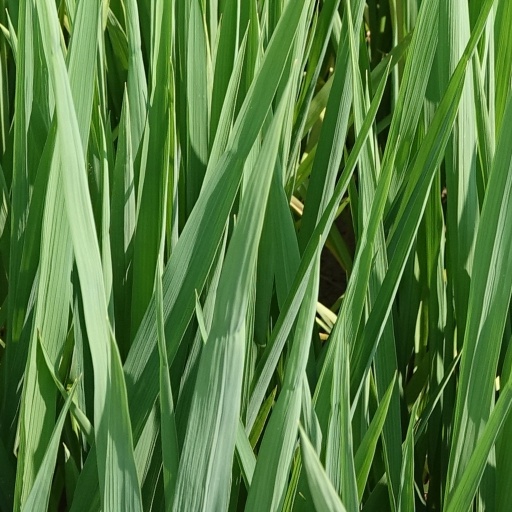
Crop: rice